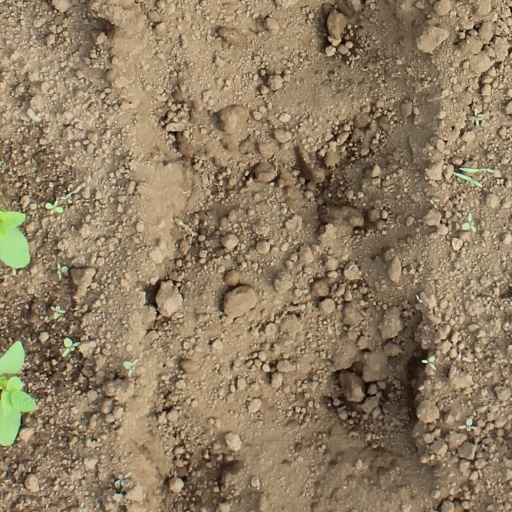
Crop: soybean